Union Bakery

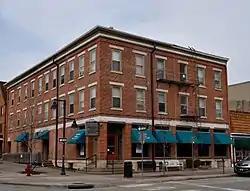

The first section of the building was built along Market Street around 1862, and an addition was built on the north side in 1893. The building reflects the entrepreneurial nature of Iowa City's German community who founded the bakery and built the original part of the building.